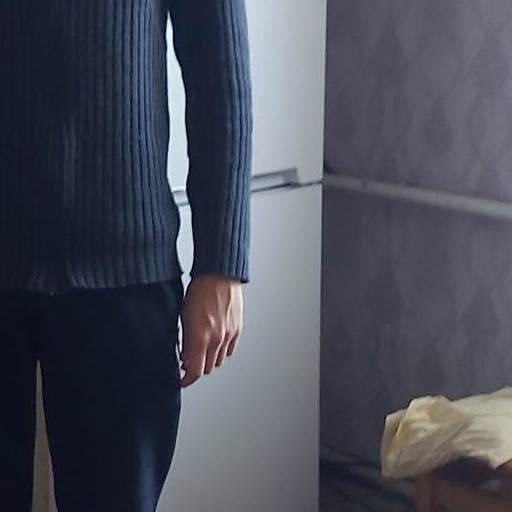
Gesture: no_gesture